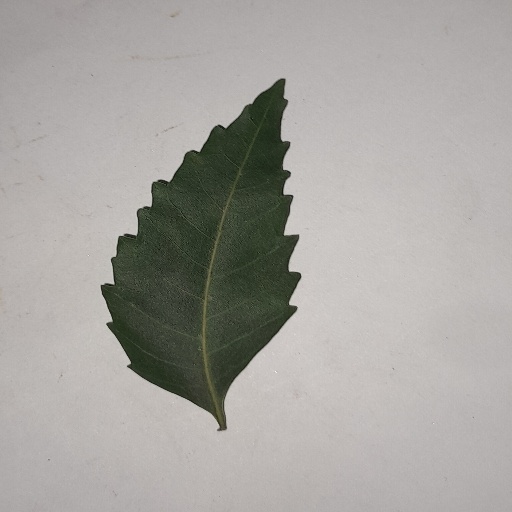
Species: Neem
Leaf condition: Healthy Leaf